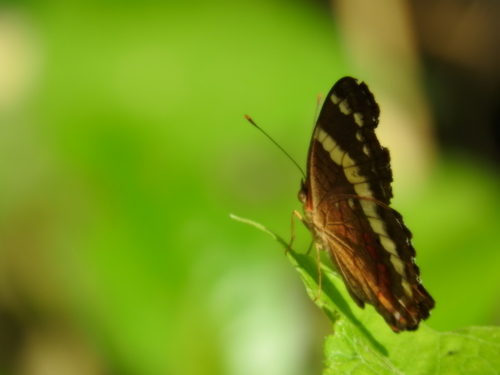
Scientific name: Anartia fatima
Common name: Banded peacock
Family: Nymphalidae
Order: Lepidoptera
Pollinator type: Primary pollinator
Habitat: Open areas and gardens
Geographic range: South America
Conservation status: Least Concern